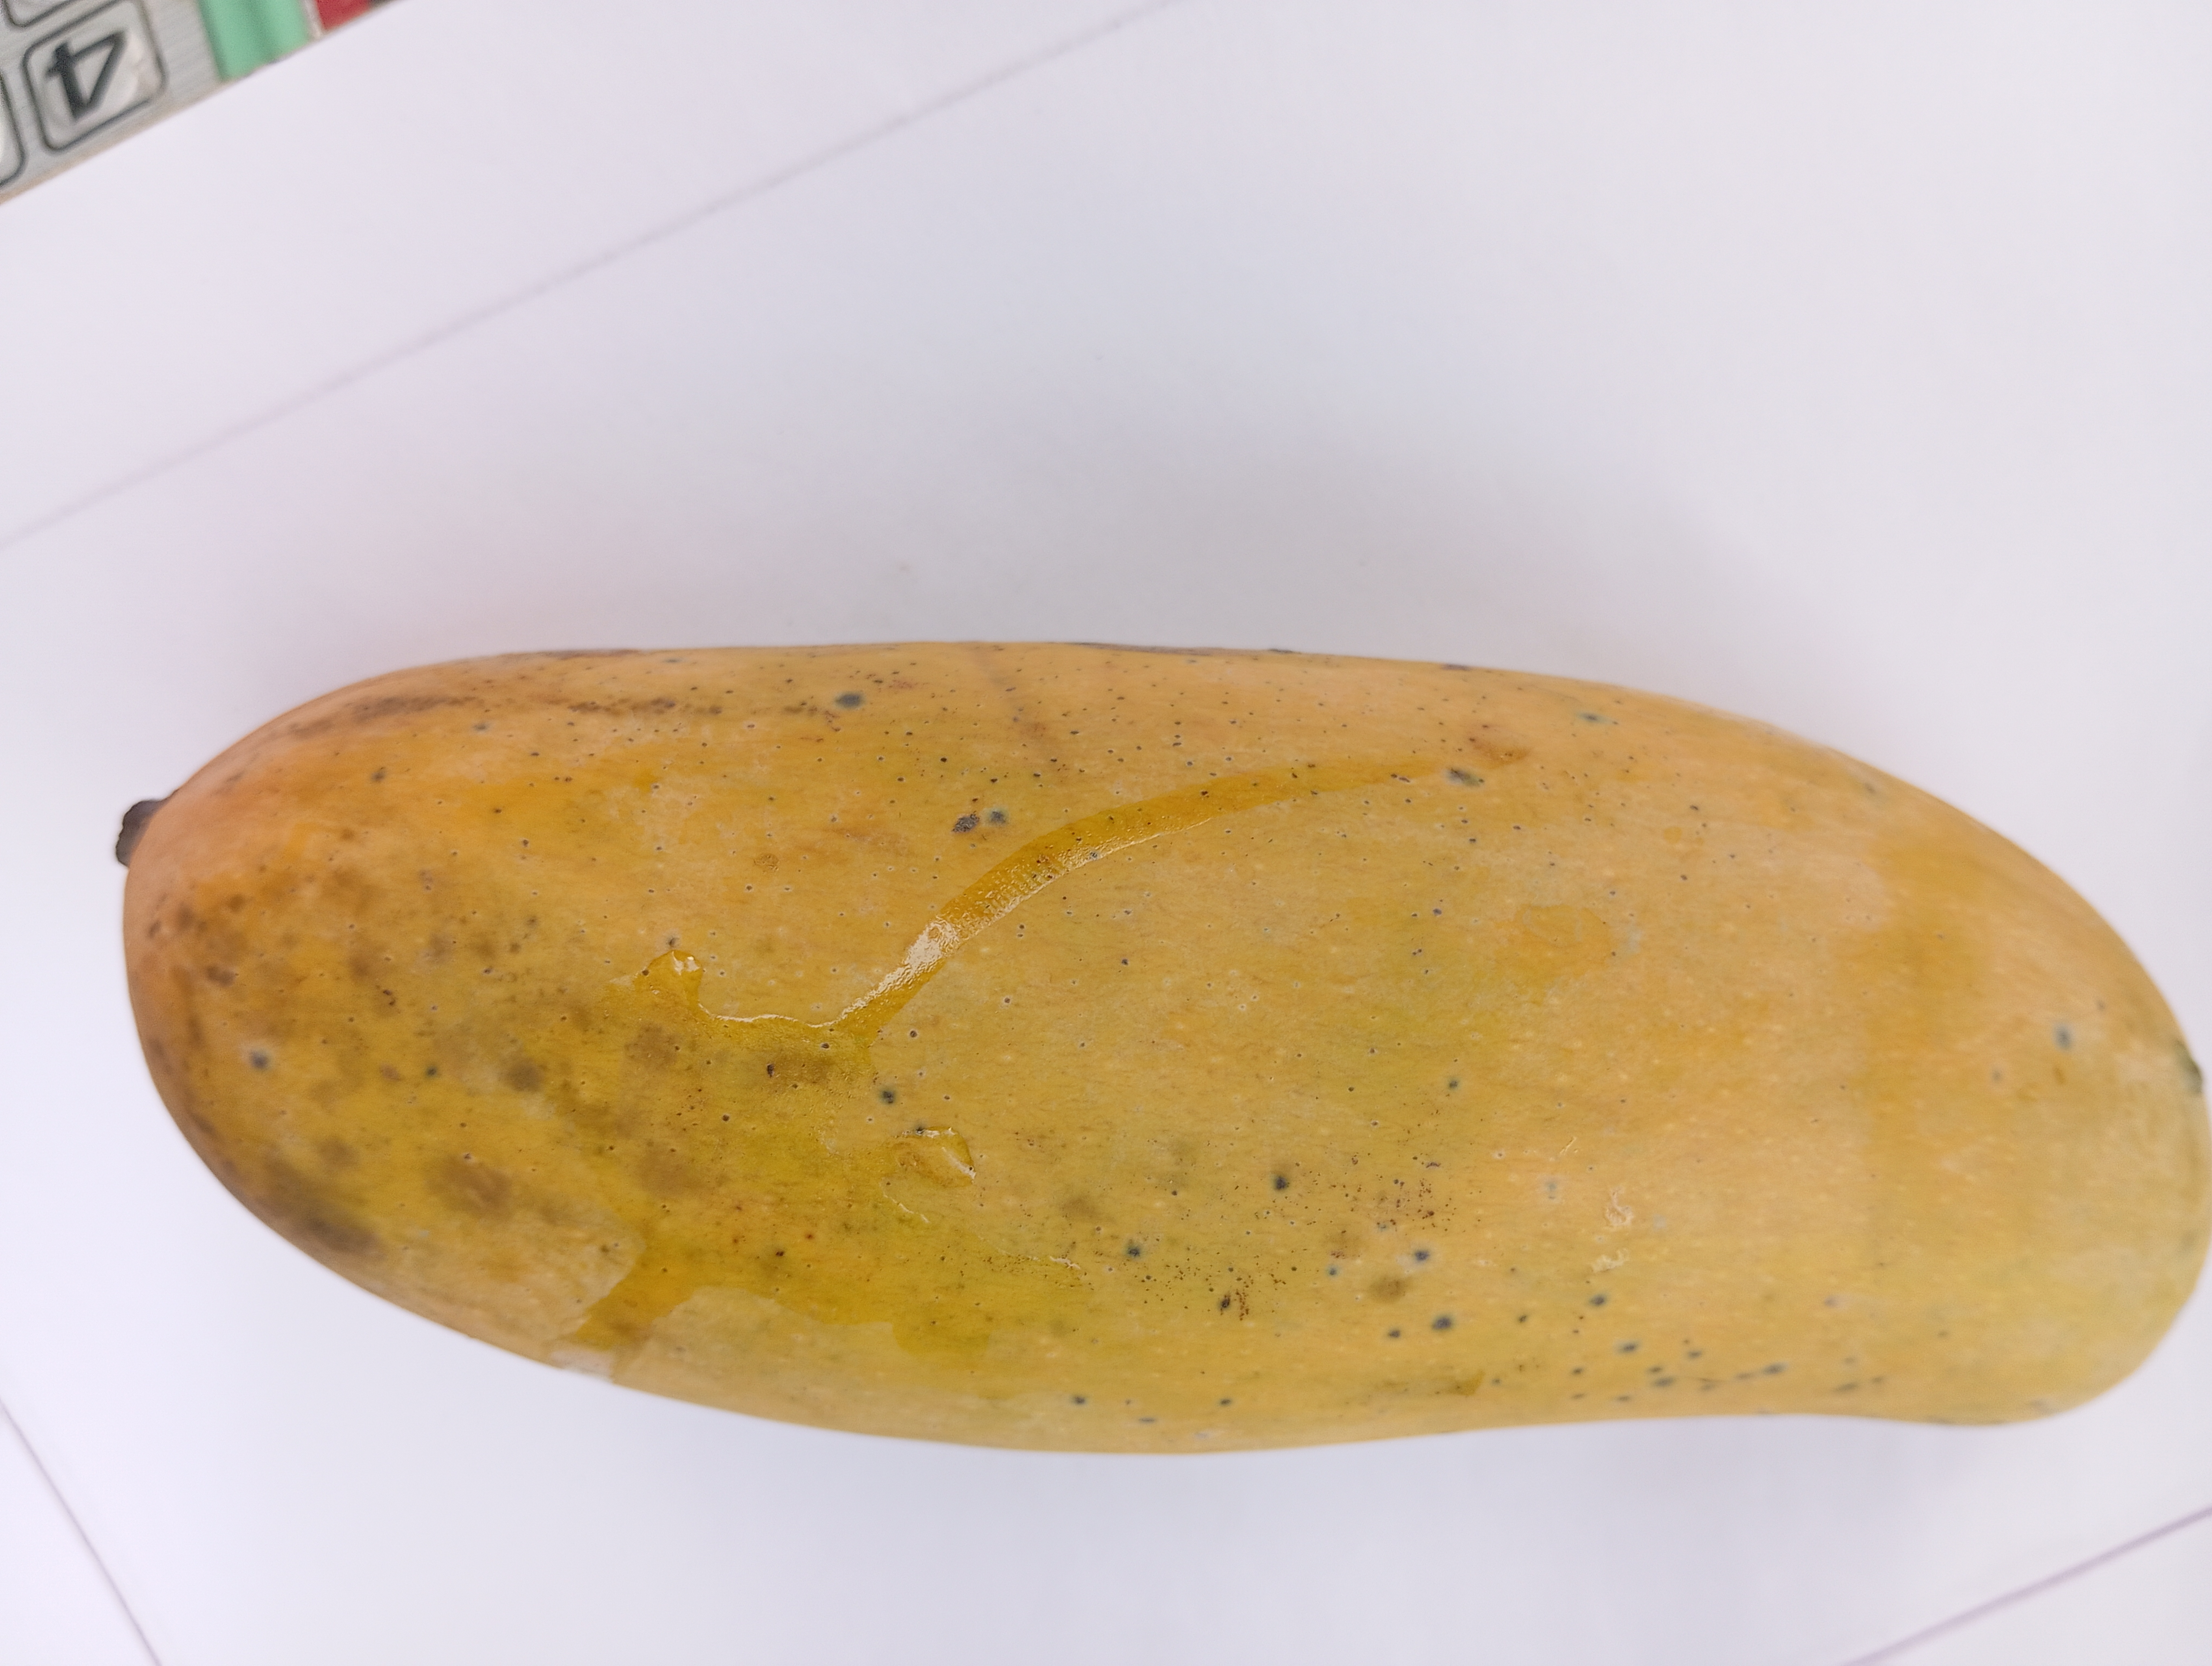
Mango variety: Banana